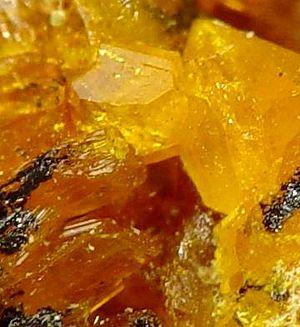
Shinkolobwe est une localité et une mine d'uranium située à 25 km à l'ouest de la ville de Likasi et à 130 km à l'est de la ville de Kolwezi dans le territoire de Kambove en République démocratique du Congo. La ville de Shinkolobwe comptait à l'époque environ 15 000 habitants. Officiellement fermée depuis 2004, la mine a fourni l'uranium de la bombe atomique larguée à Hiroshima en août 1945. Depuis 2006, des médias français et britanniques ont dénoncé des trafics internationaux d'uranium dont l'origine proviendrait de Shinkolobwe.